History of Malta

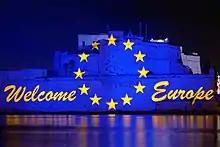
Celebrations at Fort Saint Angelo commemorating Malta's entry into the EU in 2004

In addition, the decreasing strategic importance of Malta to the Royal Navy meant that the British government was increasingly reluctant to maintain the naval dockyards. Following a decision by the Admiralty to dismiss 40 workers at the dockyard, Mintoff declared that "representatives of the Maltese people in Parliament declare that they are no longer bound by agreements and obligations toward the British government" (the 1958 "Caravaggio incident"). In response, the Colonial Secretary sent a cable to Mintoff, stating that he had "recklessly hazarded" the whole integration plan.